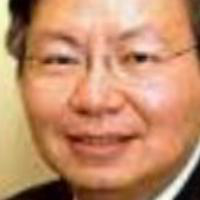
Age group: age 41-55